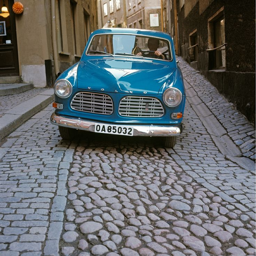
a very clean late model on a picturesque street .